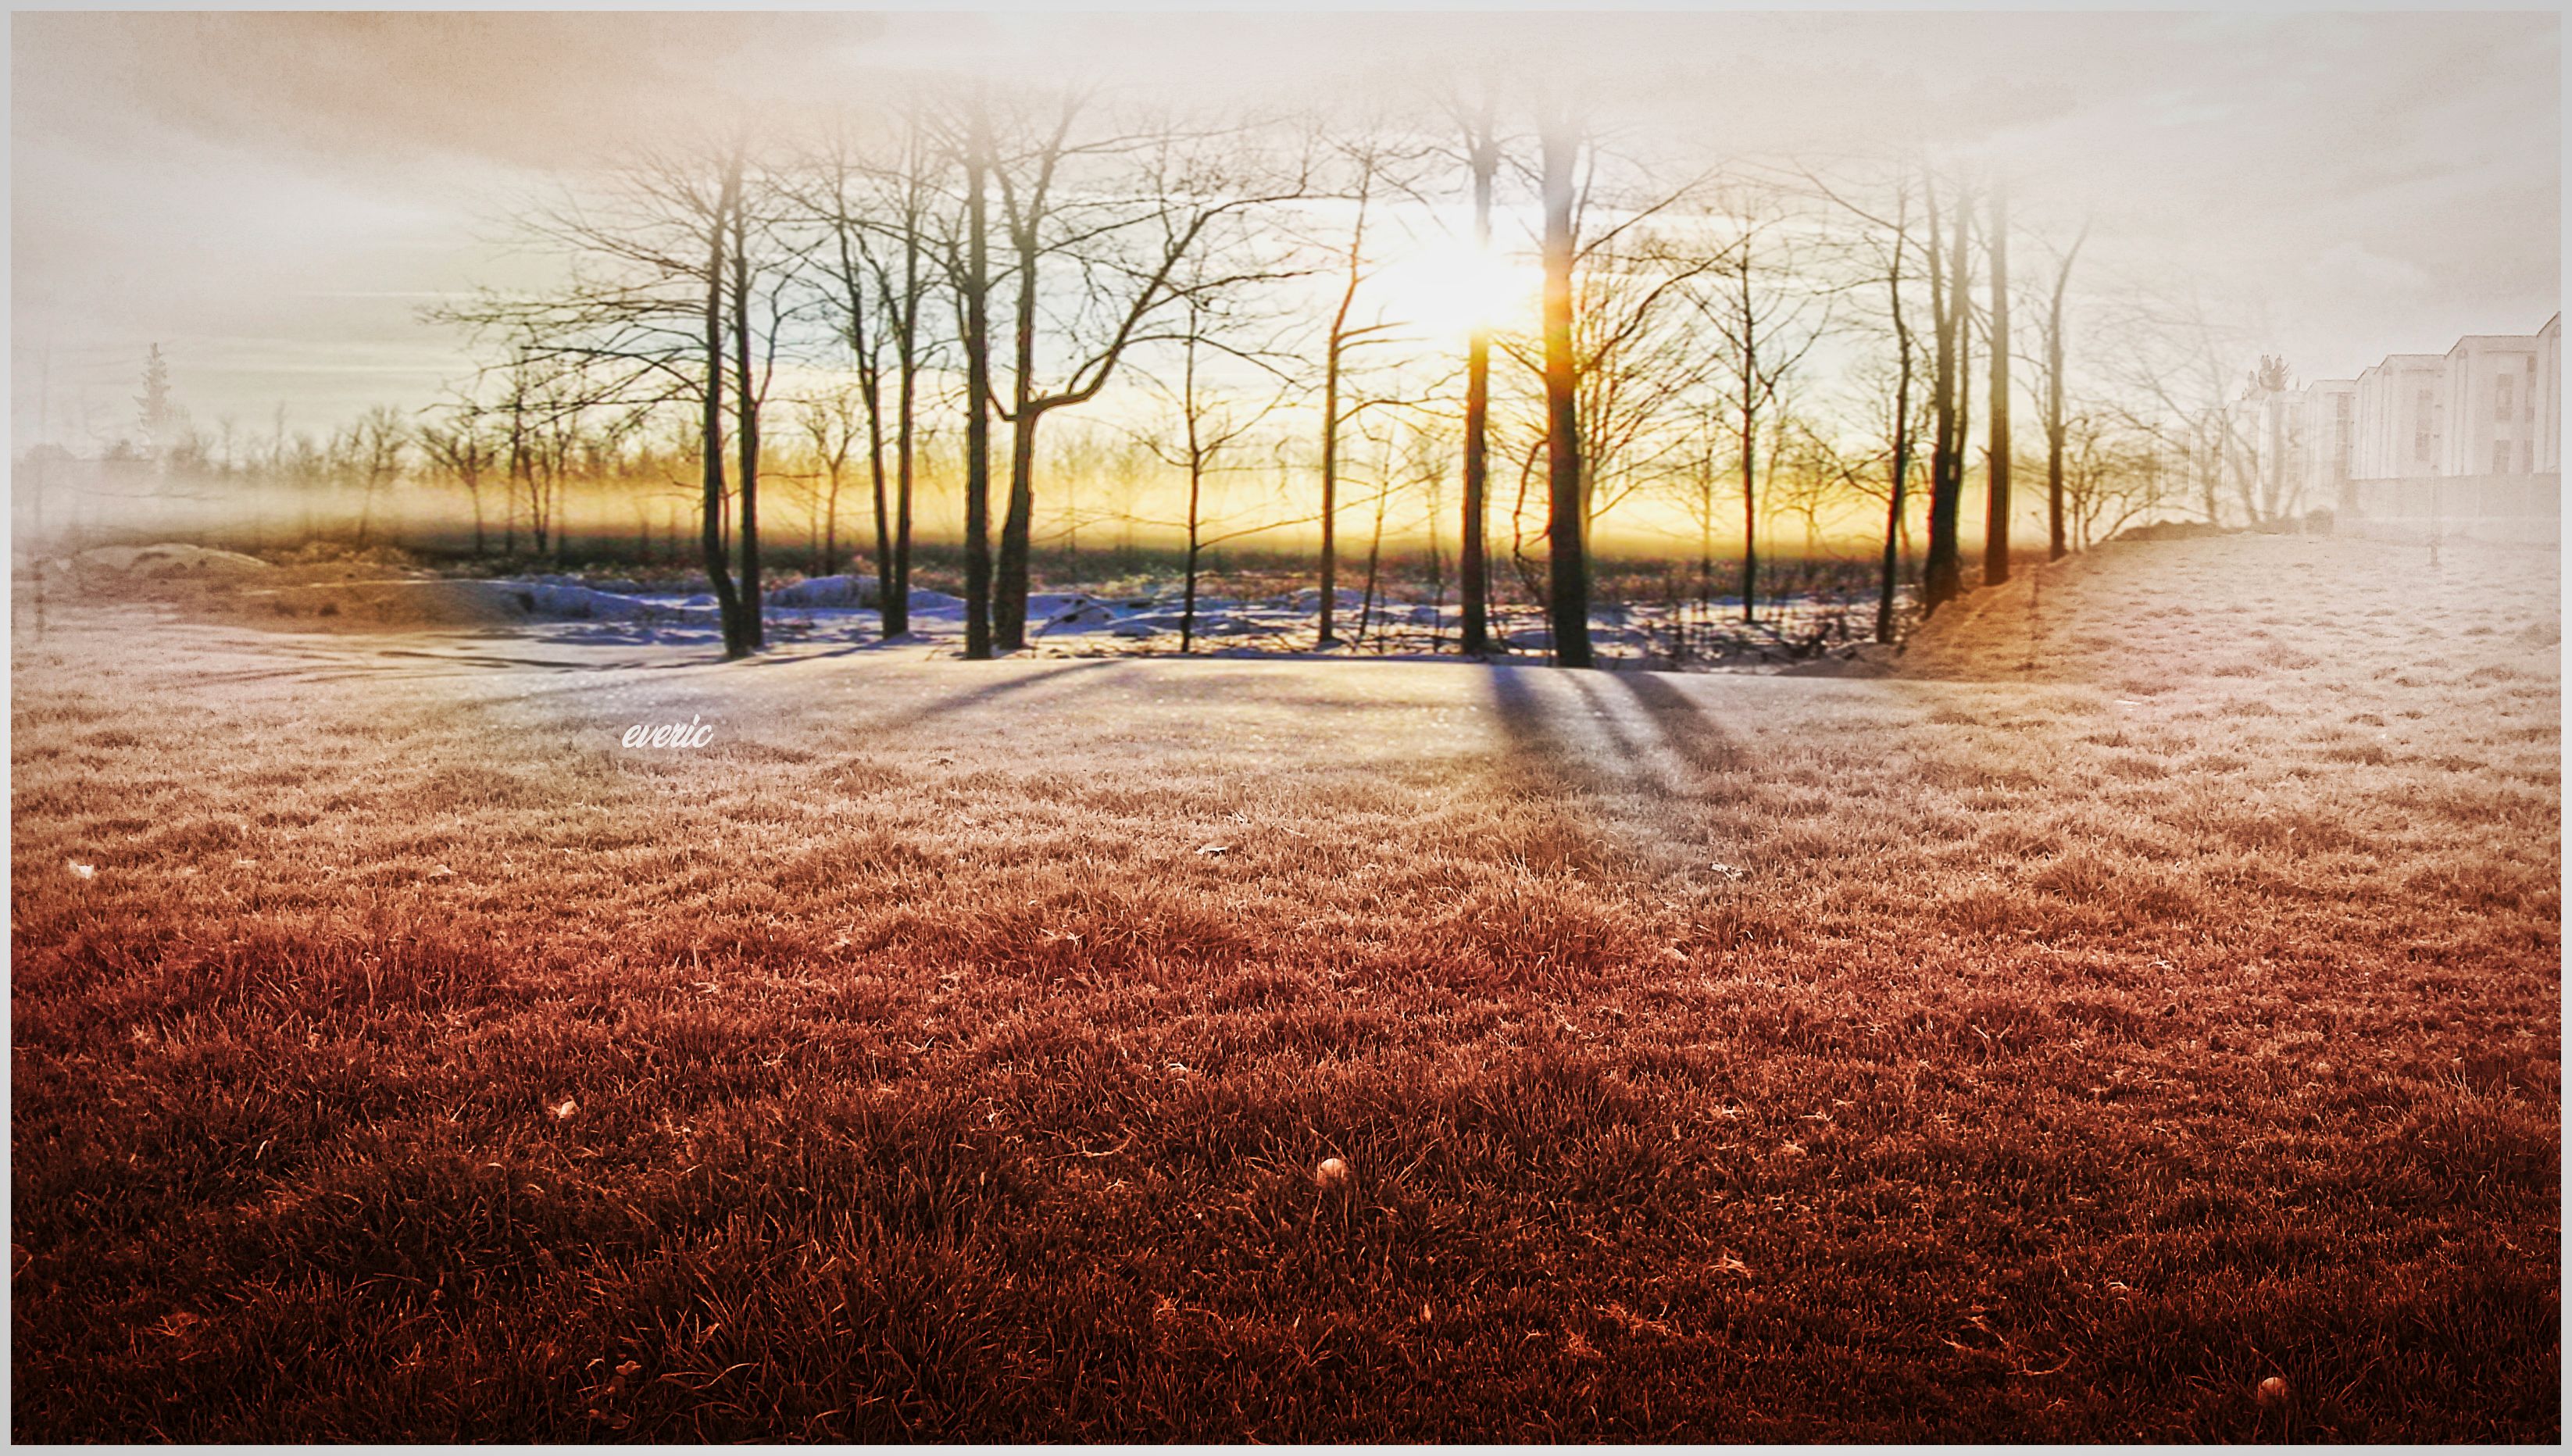
natural, natural landscape, sky, nature, water, tree, reflection, atmospheric phenomenon, morning, sunlight, cloud, landscape, grass, horizon, atmosphere, woody plant, sunrise, branch, river, photography, evening, winter, calm, stock photography, sunset, plant, bank, lake, plain, autumn, forest, Tints and shades, wetland, painting